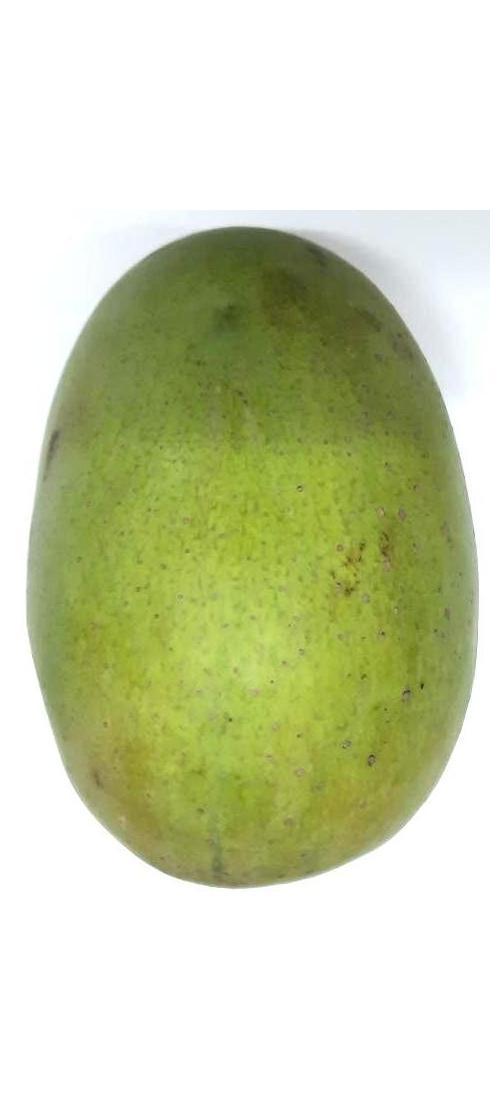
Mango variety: Langra